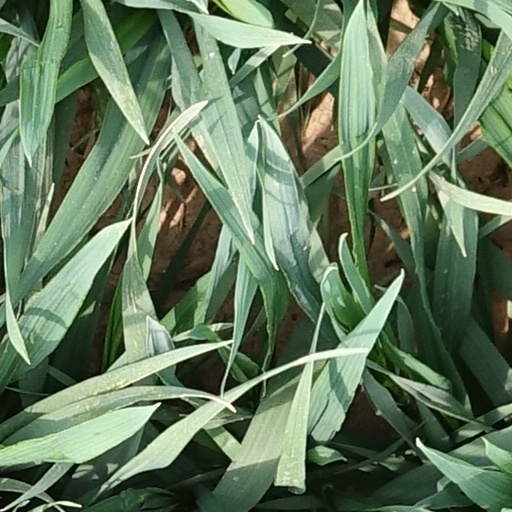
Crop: wheat